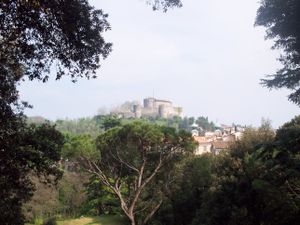
Gorizia (provins)
Gorizia Slot
Provinsen Gorizia er en provins i regionen Friuli-Venezia Giulia i det nordlige Italien. Gorizia er provinsens hovedby.